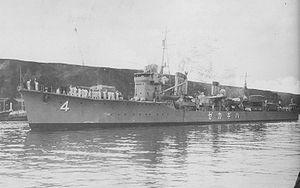
L'Hagikaze était un destroyer de classe Kagerō en service de la Marine impériale japonaise pendant la Seconde Guerre mondiale.